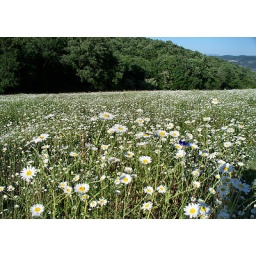
Flowers, flora and fauna in the Tuscan hills. There are some amazing walks from the Farmhouse.